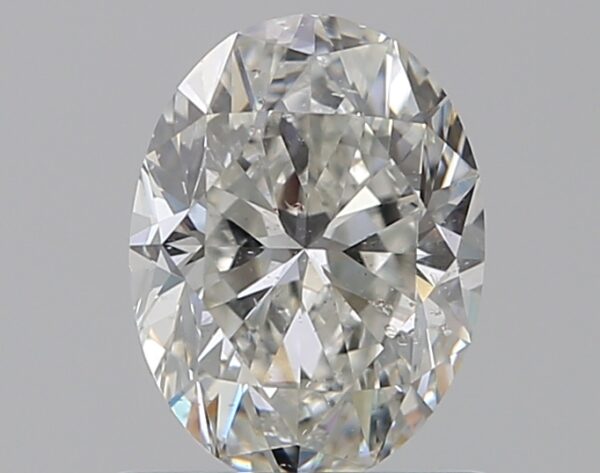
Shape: oval
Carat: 0.75
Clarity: SI1
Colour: H
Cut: VG
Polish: EX
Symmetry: VG
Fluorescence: N
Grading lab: GIA
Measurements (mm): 6.66 x 5 x 3.29